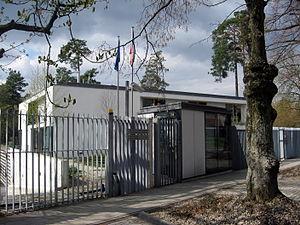
Ceci est une liste des représentations diplomatiques de la République tchèque. Sont exclus les consulats honoraires et les «centres tchèques», bureaux sans statut diplomatique chargés de promouvoir le commerce, le tourisme et la culture tchèque à l'étranger.